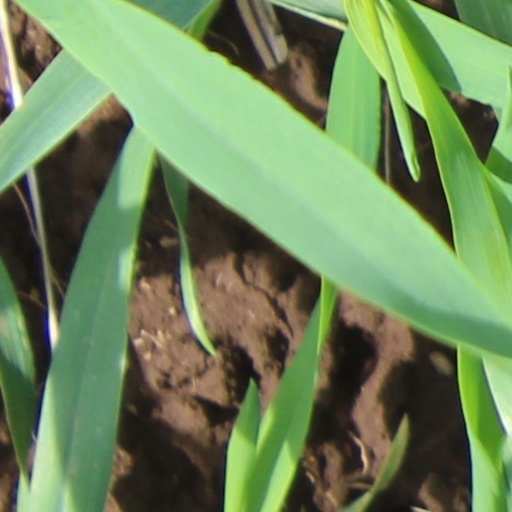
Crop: wheat